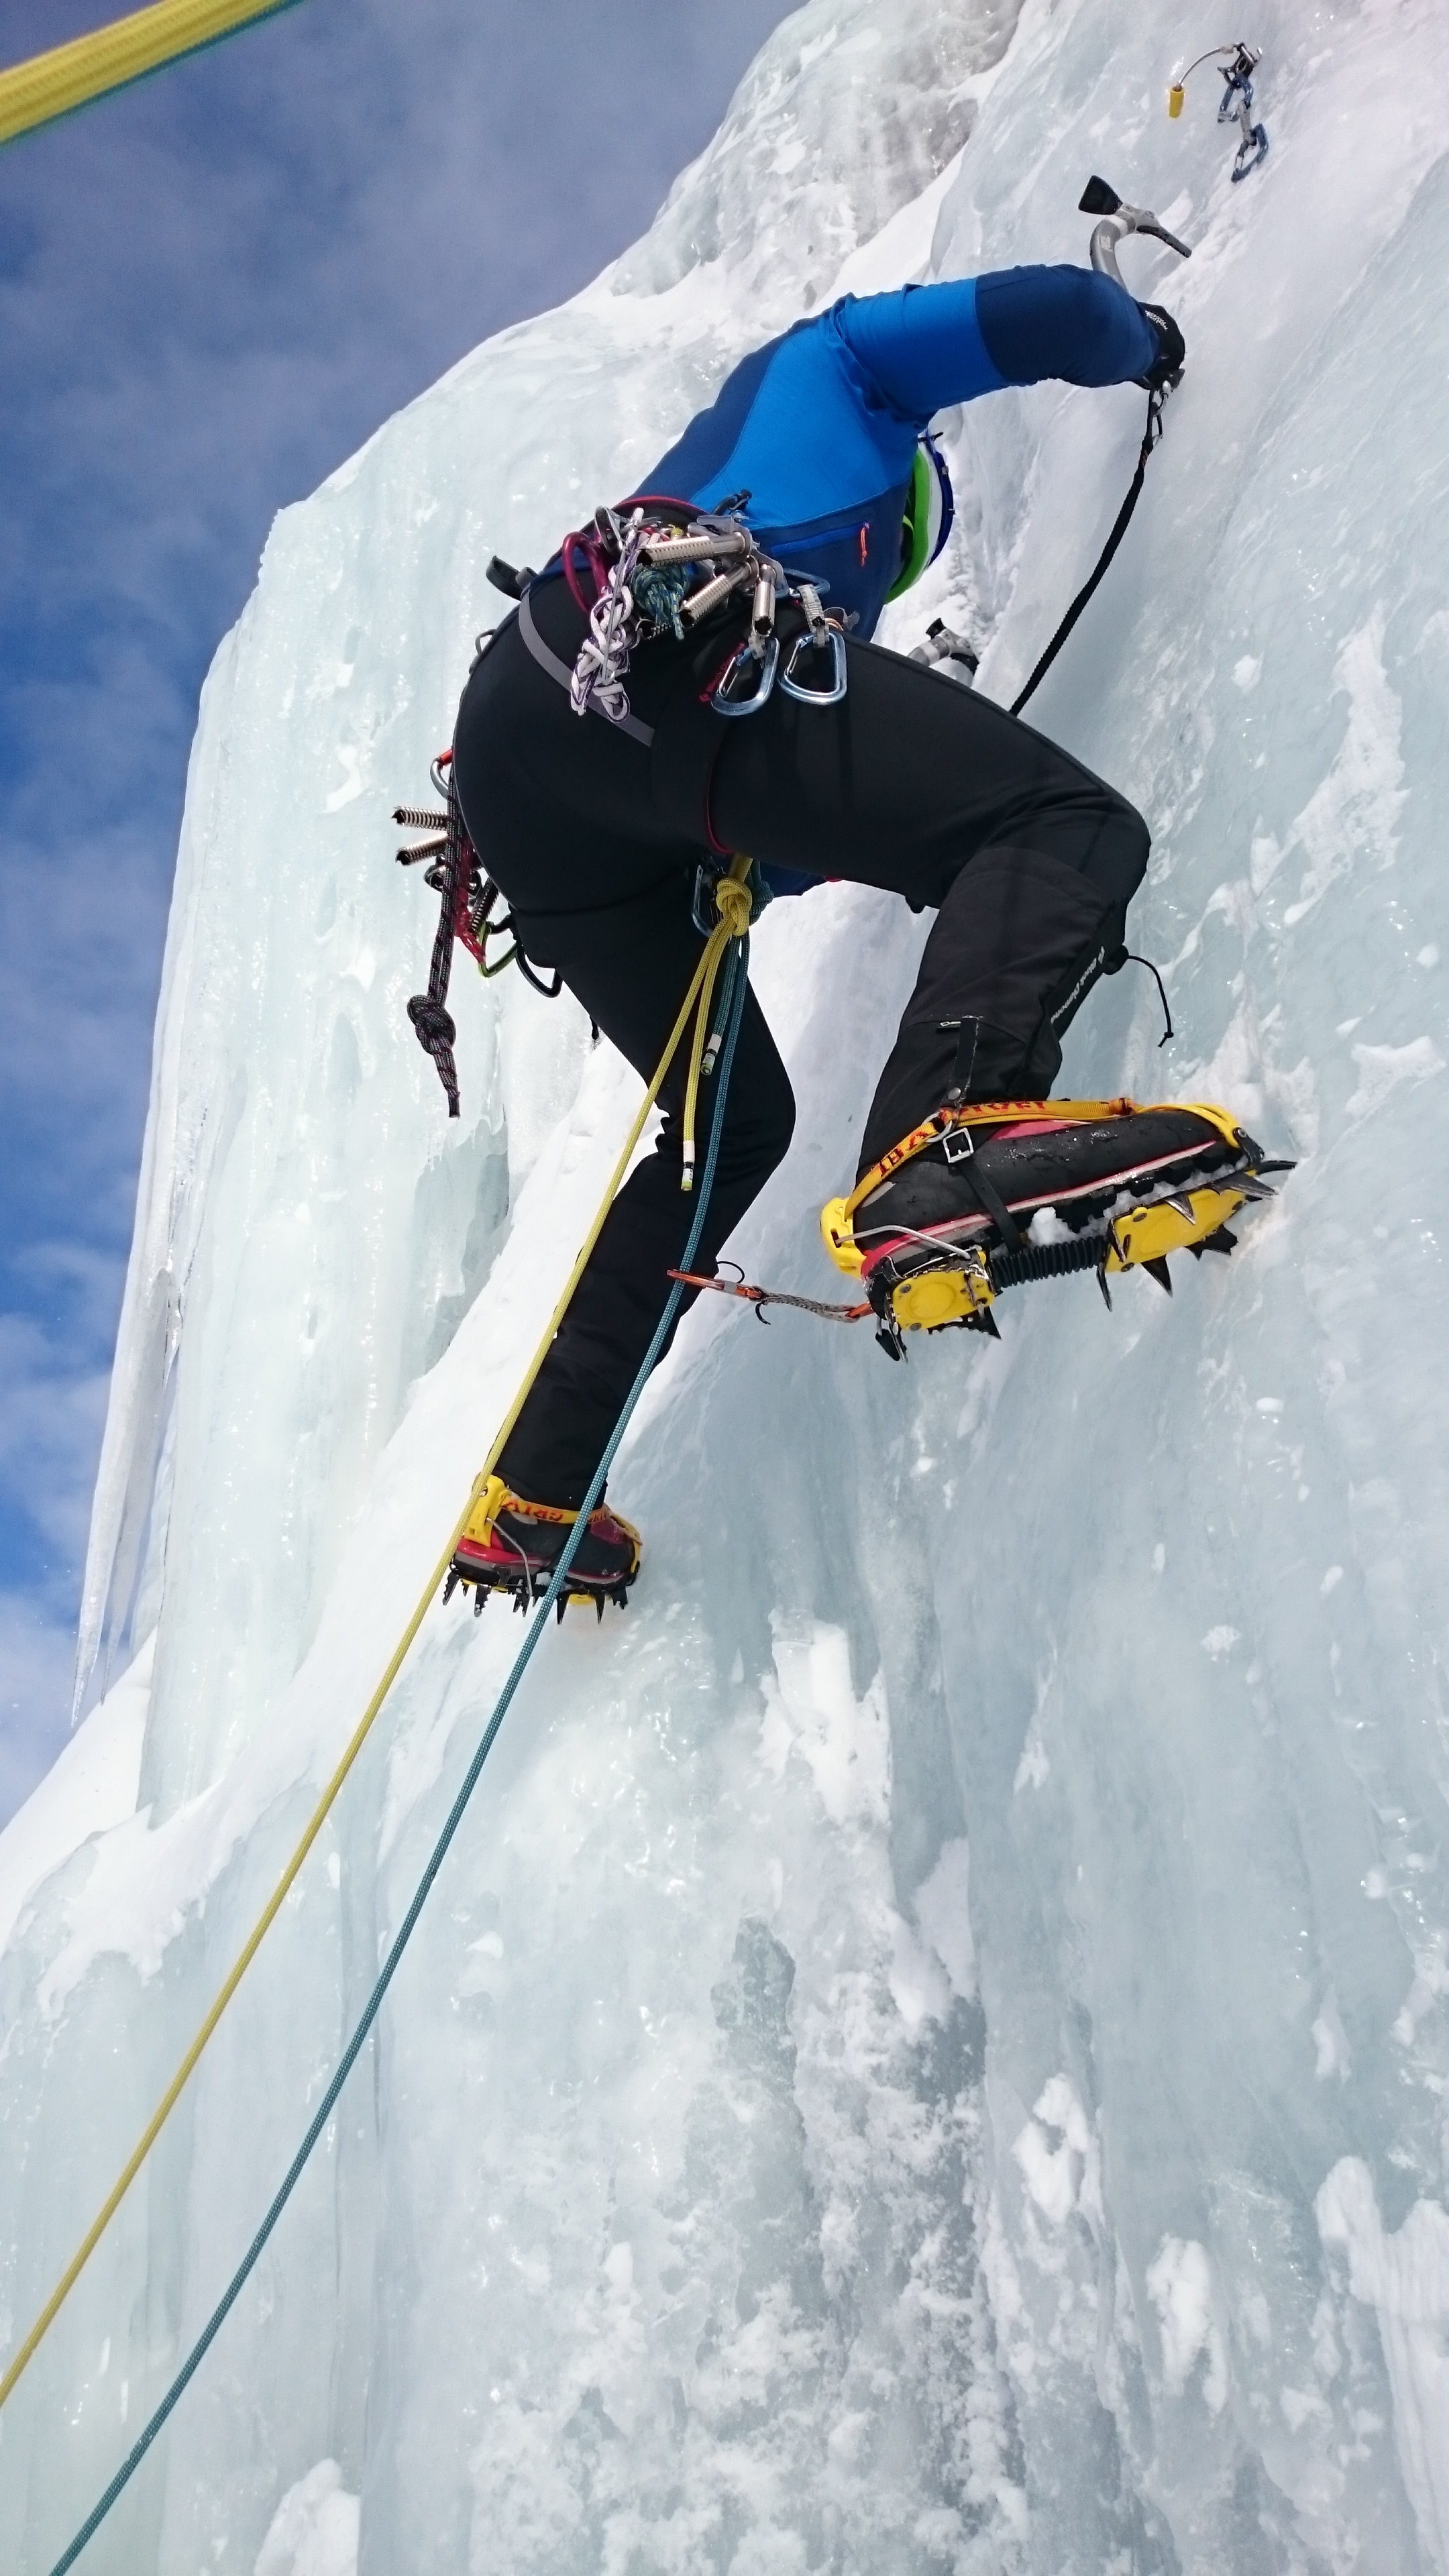
adventure, recreation, ice, frozen, extreme sport, skiing, climb, ice wall, mountaineering, winter sport, sports, downhill, icefall, ski touring, extreme sports, nordic skiing, ski mountaineering, outdoor recreation, ice climbers, ice climbing, ice screw, lead climbing, alpine skiing, telemark skiing, ski cross, slalom skiing